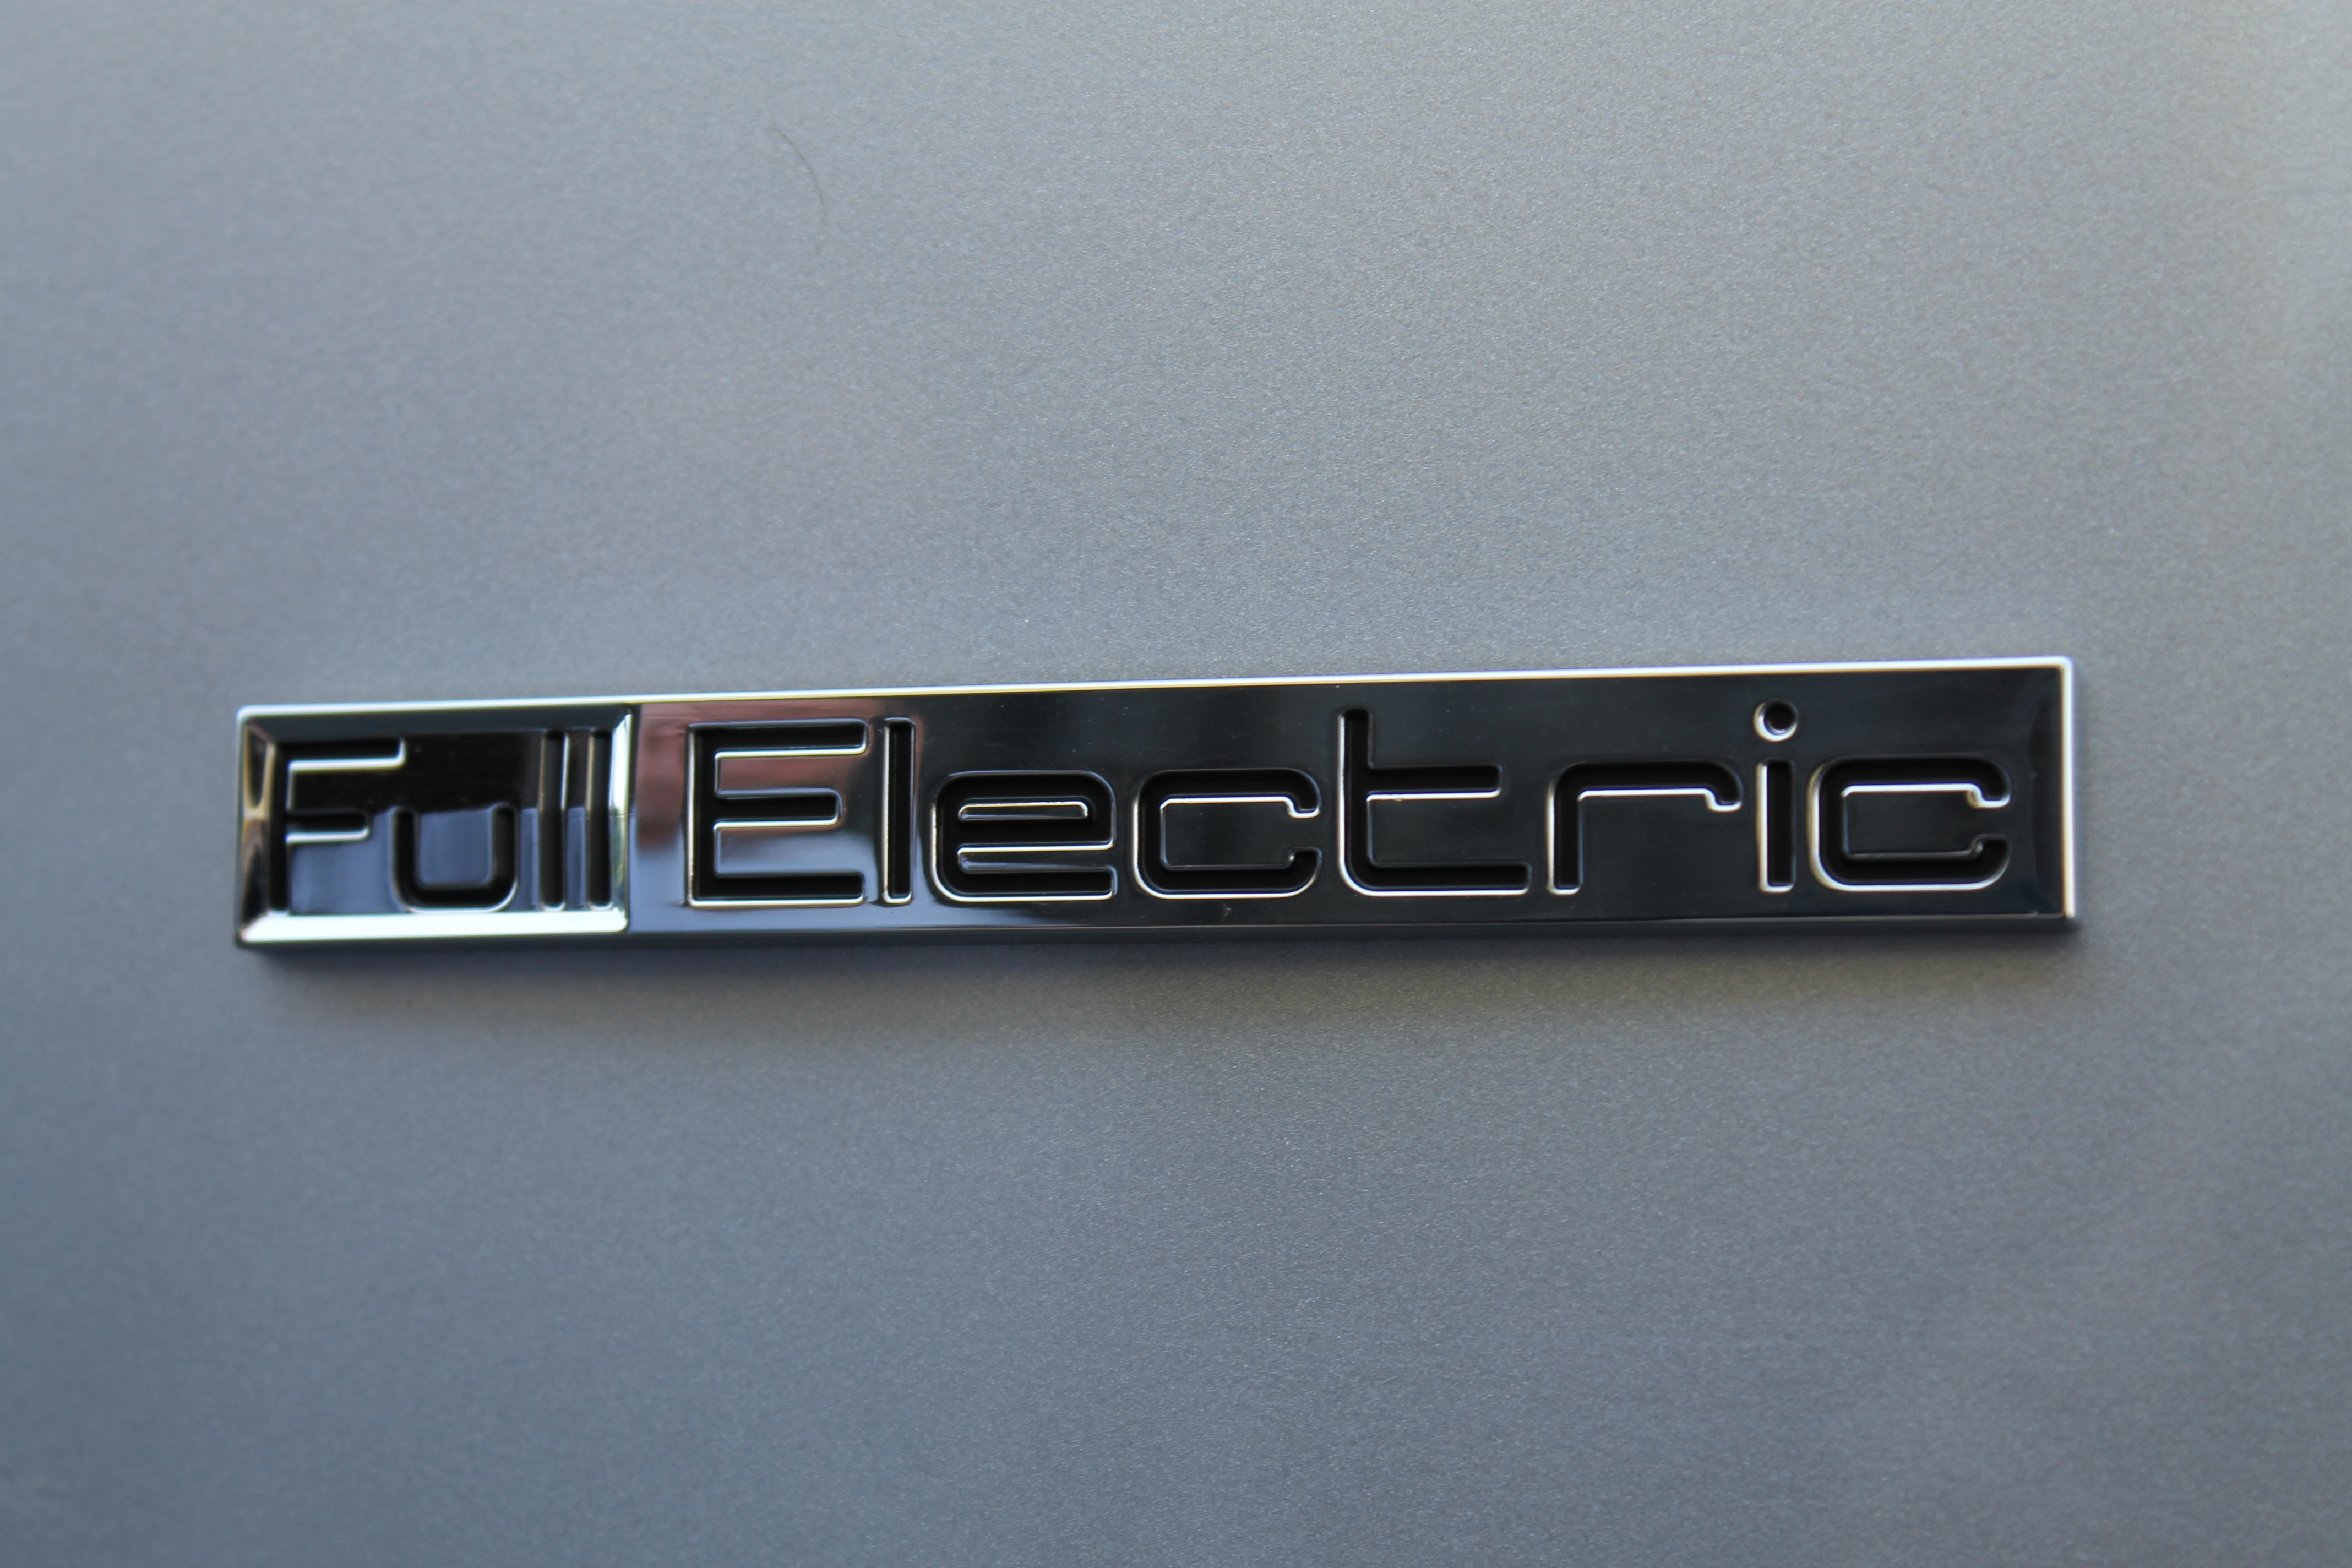
car, wheel, vehicle, symbol, auto, electricity, grille, emblem, ecology, bumper, font, current, peugeot, mobility, ion, electric car, electrically, e car, automobile make, automotive exterior, vehicle registration plate, current gas station